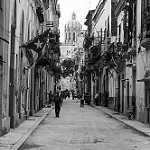
Label: B & W